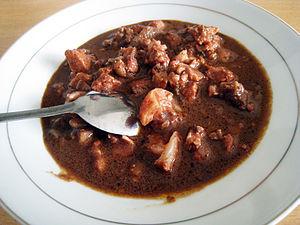
Le saksang ou sa-sang est un plat épicé batak en Indonésie.
La cuisine batak est la cuisine du peuple batak, prédominant à Sumatra du Nord, en Indonésie. La cuisine batak est une des composantes de la cuisine indonésienne et est une des plus authentiques en comparaison des autres cuisines de l'île de Sumatra, plus marquées par des influences étrangères. Une des caractéristiques de la cuisine batak est l'emploi d'andaliman en tant qu'épice principale. C'est ce qui explique qu'en Indonésie l'andaliman est parfois appelé « poivre de Batak ».